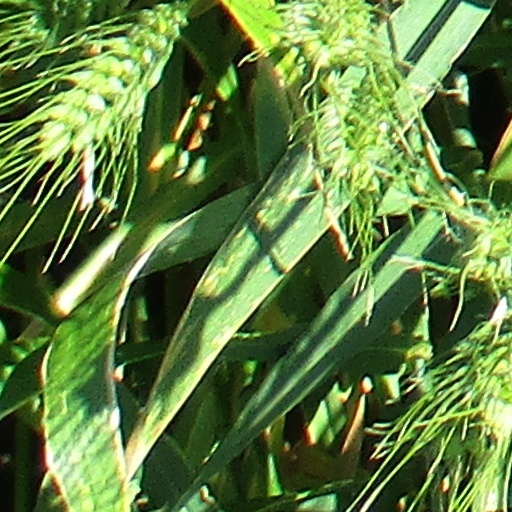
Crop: wheat